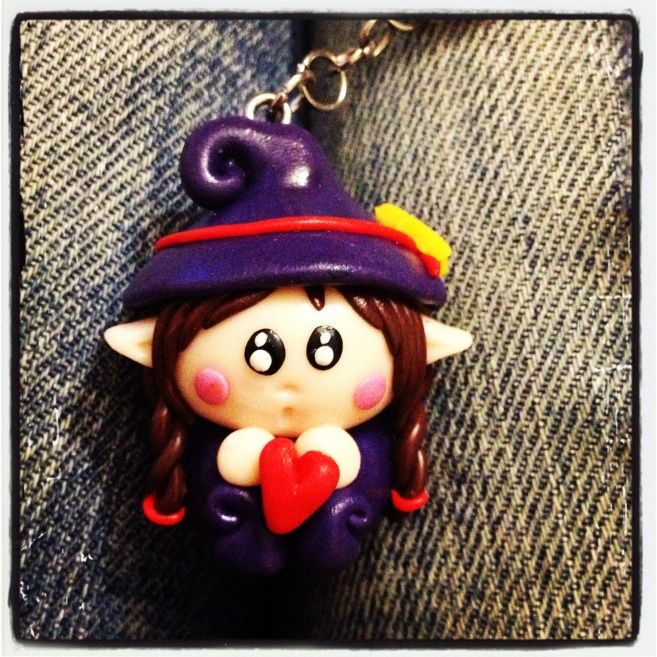Question: Not english
Answer: unanswerable